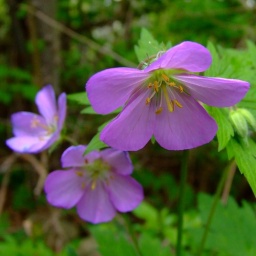
Entered in Retzer Photo Contest. plants flowers &amp;amp; trees